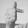
ASL letter: T